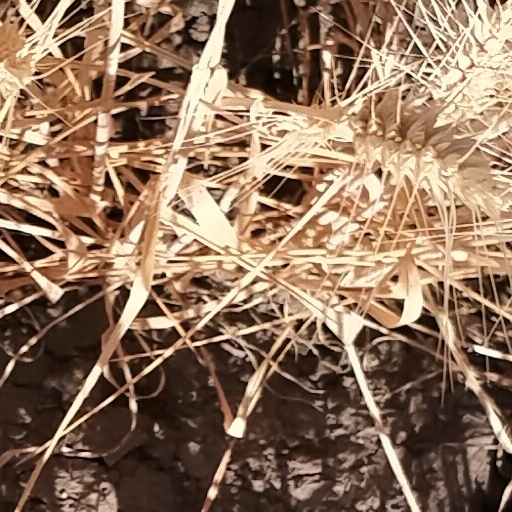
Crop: wheat